KKOR

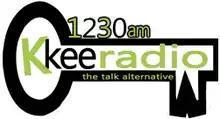
Talk radio branding

The station was assigned the KKEE call sign by the Federal Communications Commission on January 11, 2001. This call sign had most recently resided on an FM sister station now known as KLMY (99.7 FM).